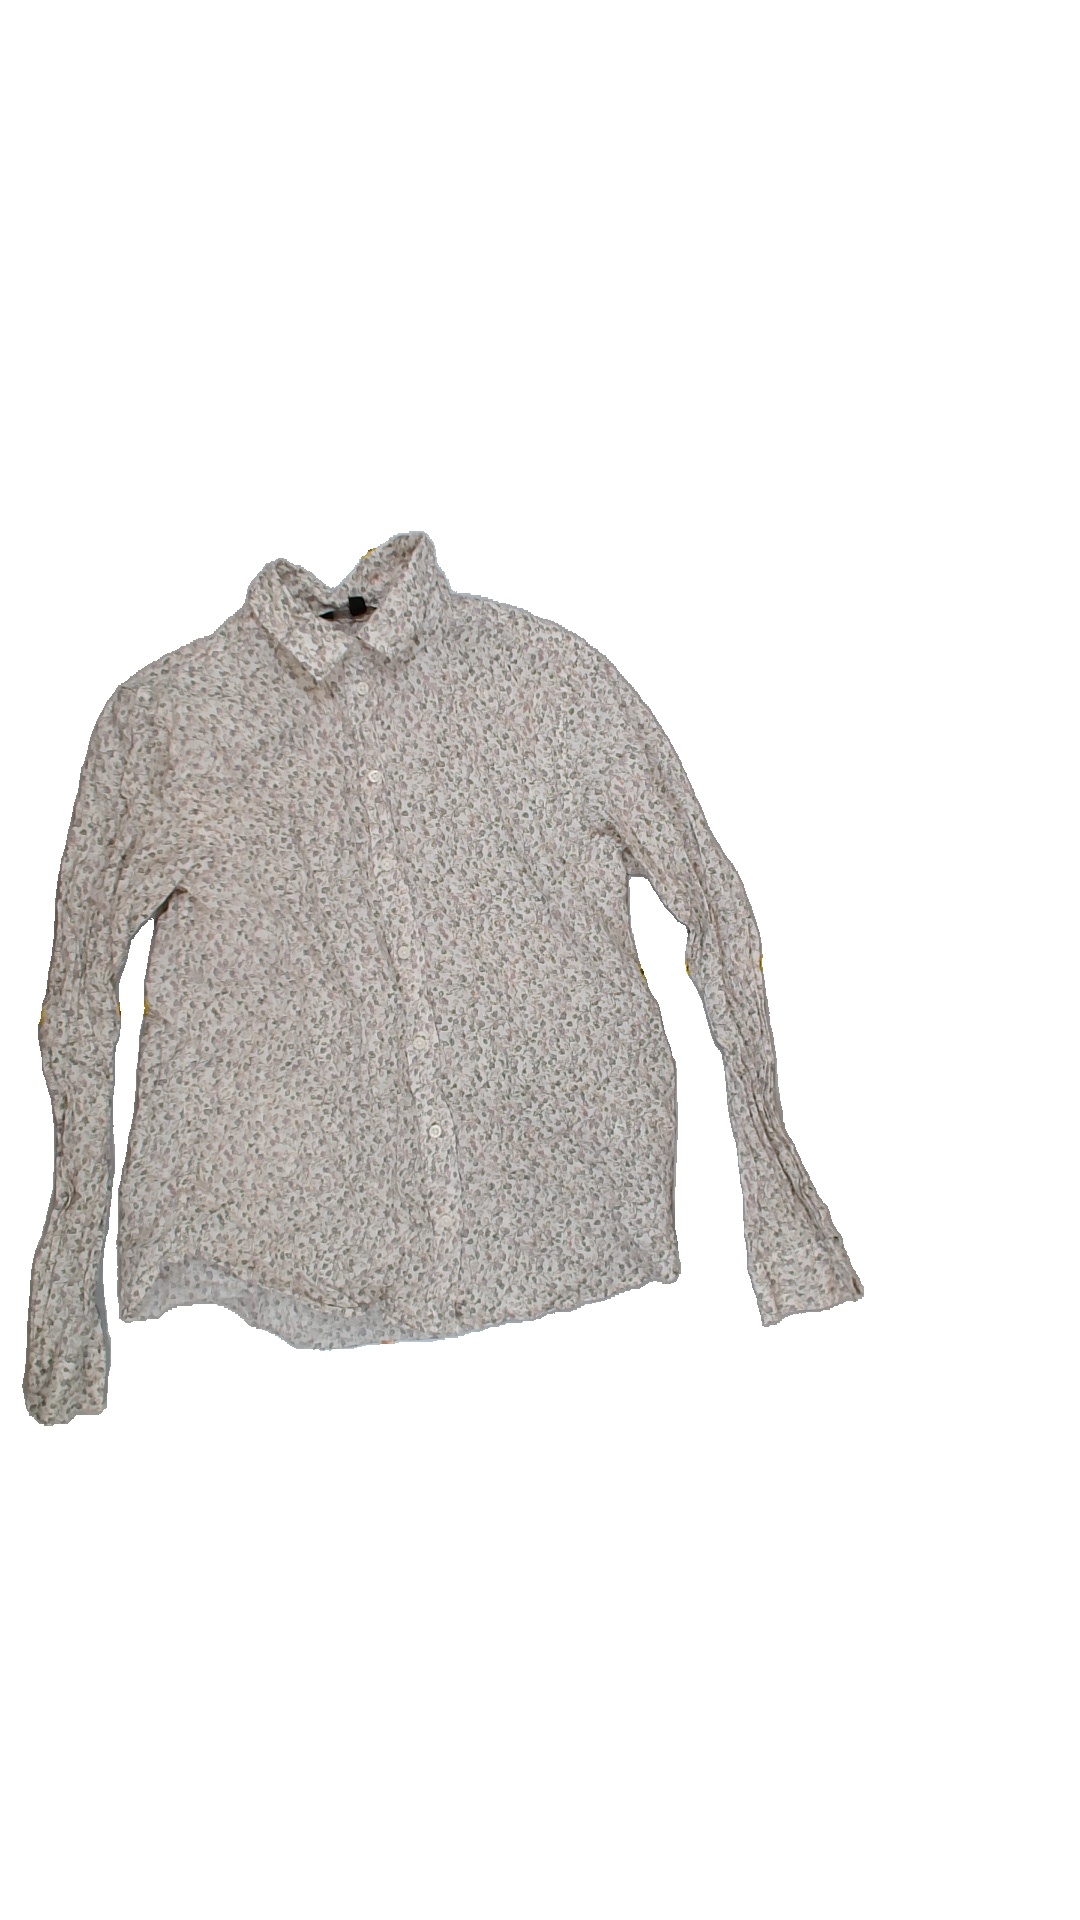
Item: Shirt (Ladies)
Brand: Kappahl
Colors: Purple, Green, White
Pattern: Floral print
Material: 100%cotton
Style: No trend
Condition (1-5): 2
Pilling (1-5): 4
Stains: No
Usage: Export
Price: <50